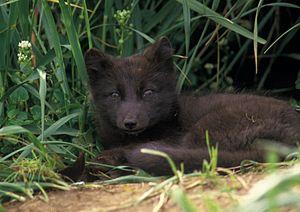
L’adaptation au changement climatique désigne les stratégies, initiatives et mesures visant à réduire la vulnérabilité des systèmes naturels et humains contre les effets des changements climatiques. Le mot adaptation évoque une aptitude à s'ajuster, et donc une vision dynamique voire évolutive du fonctionnement des sociétés.